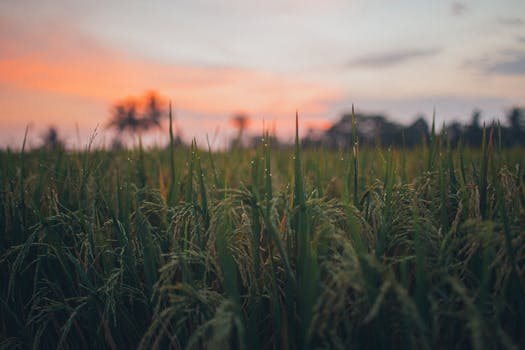
Label: No Watermark